Ireby and Uldale

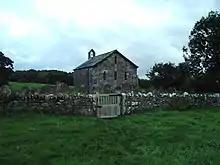
Ireby Old Chancel, near to Ireby, Cumbria, Great Britain

Ireby and Uldale is a civil parish in the English county of Cumbria forming part of the district of Cumberland. The population, including neighbouring Bewaldeth and Snittlegarth at the 2011 Census was 458.